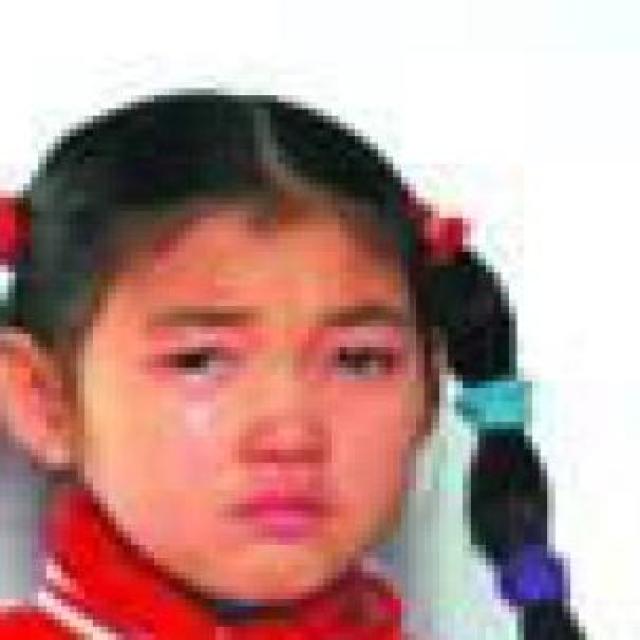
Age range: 0-12